St George's Square, Valletta

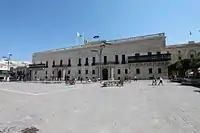
Façade of the Grandmaster's Palace along St George's Square, photographed in 2013

Saint George's Square is the principal urban square of Valletta, Malta, located in the centre of the city. It is also commonly known as Palace Square as it faces the Grandmaster's Palace.